South China Mall

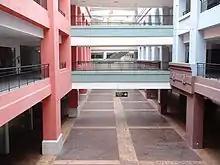
Empty walkways in the mall, February 2010

After opening in 2005, the mall suffered from a severe lack of occupants. Targeted initially to an affluent market (the big cities of Guangzhou and Shenzhen are adjacent), Dongguan is itself mainly a city of low income migrant laborers who failed to respond to all the attractions the mall had to offer. Much of the retail space remained empty, with over 99% of the stores still vacant in 2008. The only occupied areas were near the entrance where several Western fast food chains are located and a parking structure re-purposed as a kart racing track. A planned Shangri-La Hotel was not completed.